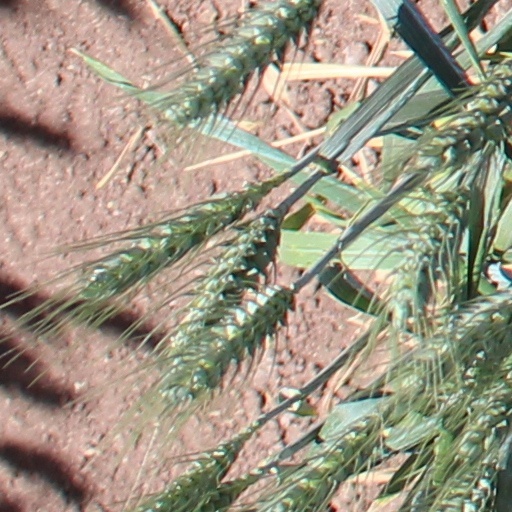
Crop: wheat